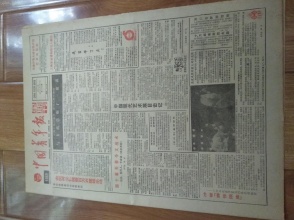
Label: paper